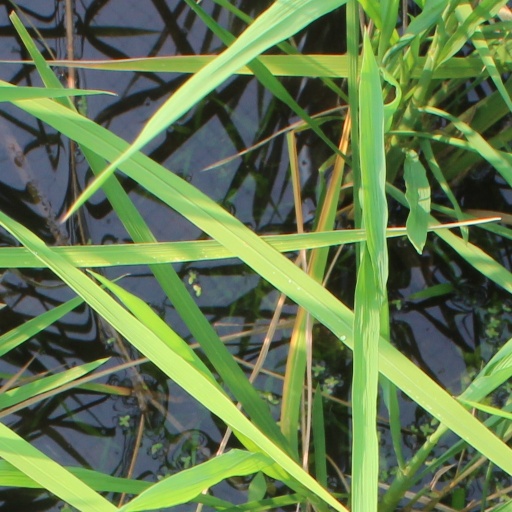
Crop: rice